List of birds of New Hampshire

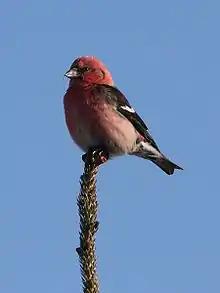
White-winged crossbill

The mimids are a family of passerine birds which includes thrashers, mockingbirds, tremblers, and the New World catbirds. These birds are notable for their vocalization, especially their remarkable ability to mimic a wide variety of birds and other sounds heard outdoors. The species tend towards dull grays and browns in their appearance. Three species have been recorded in New Hampshire.